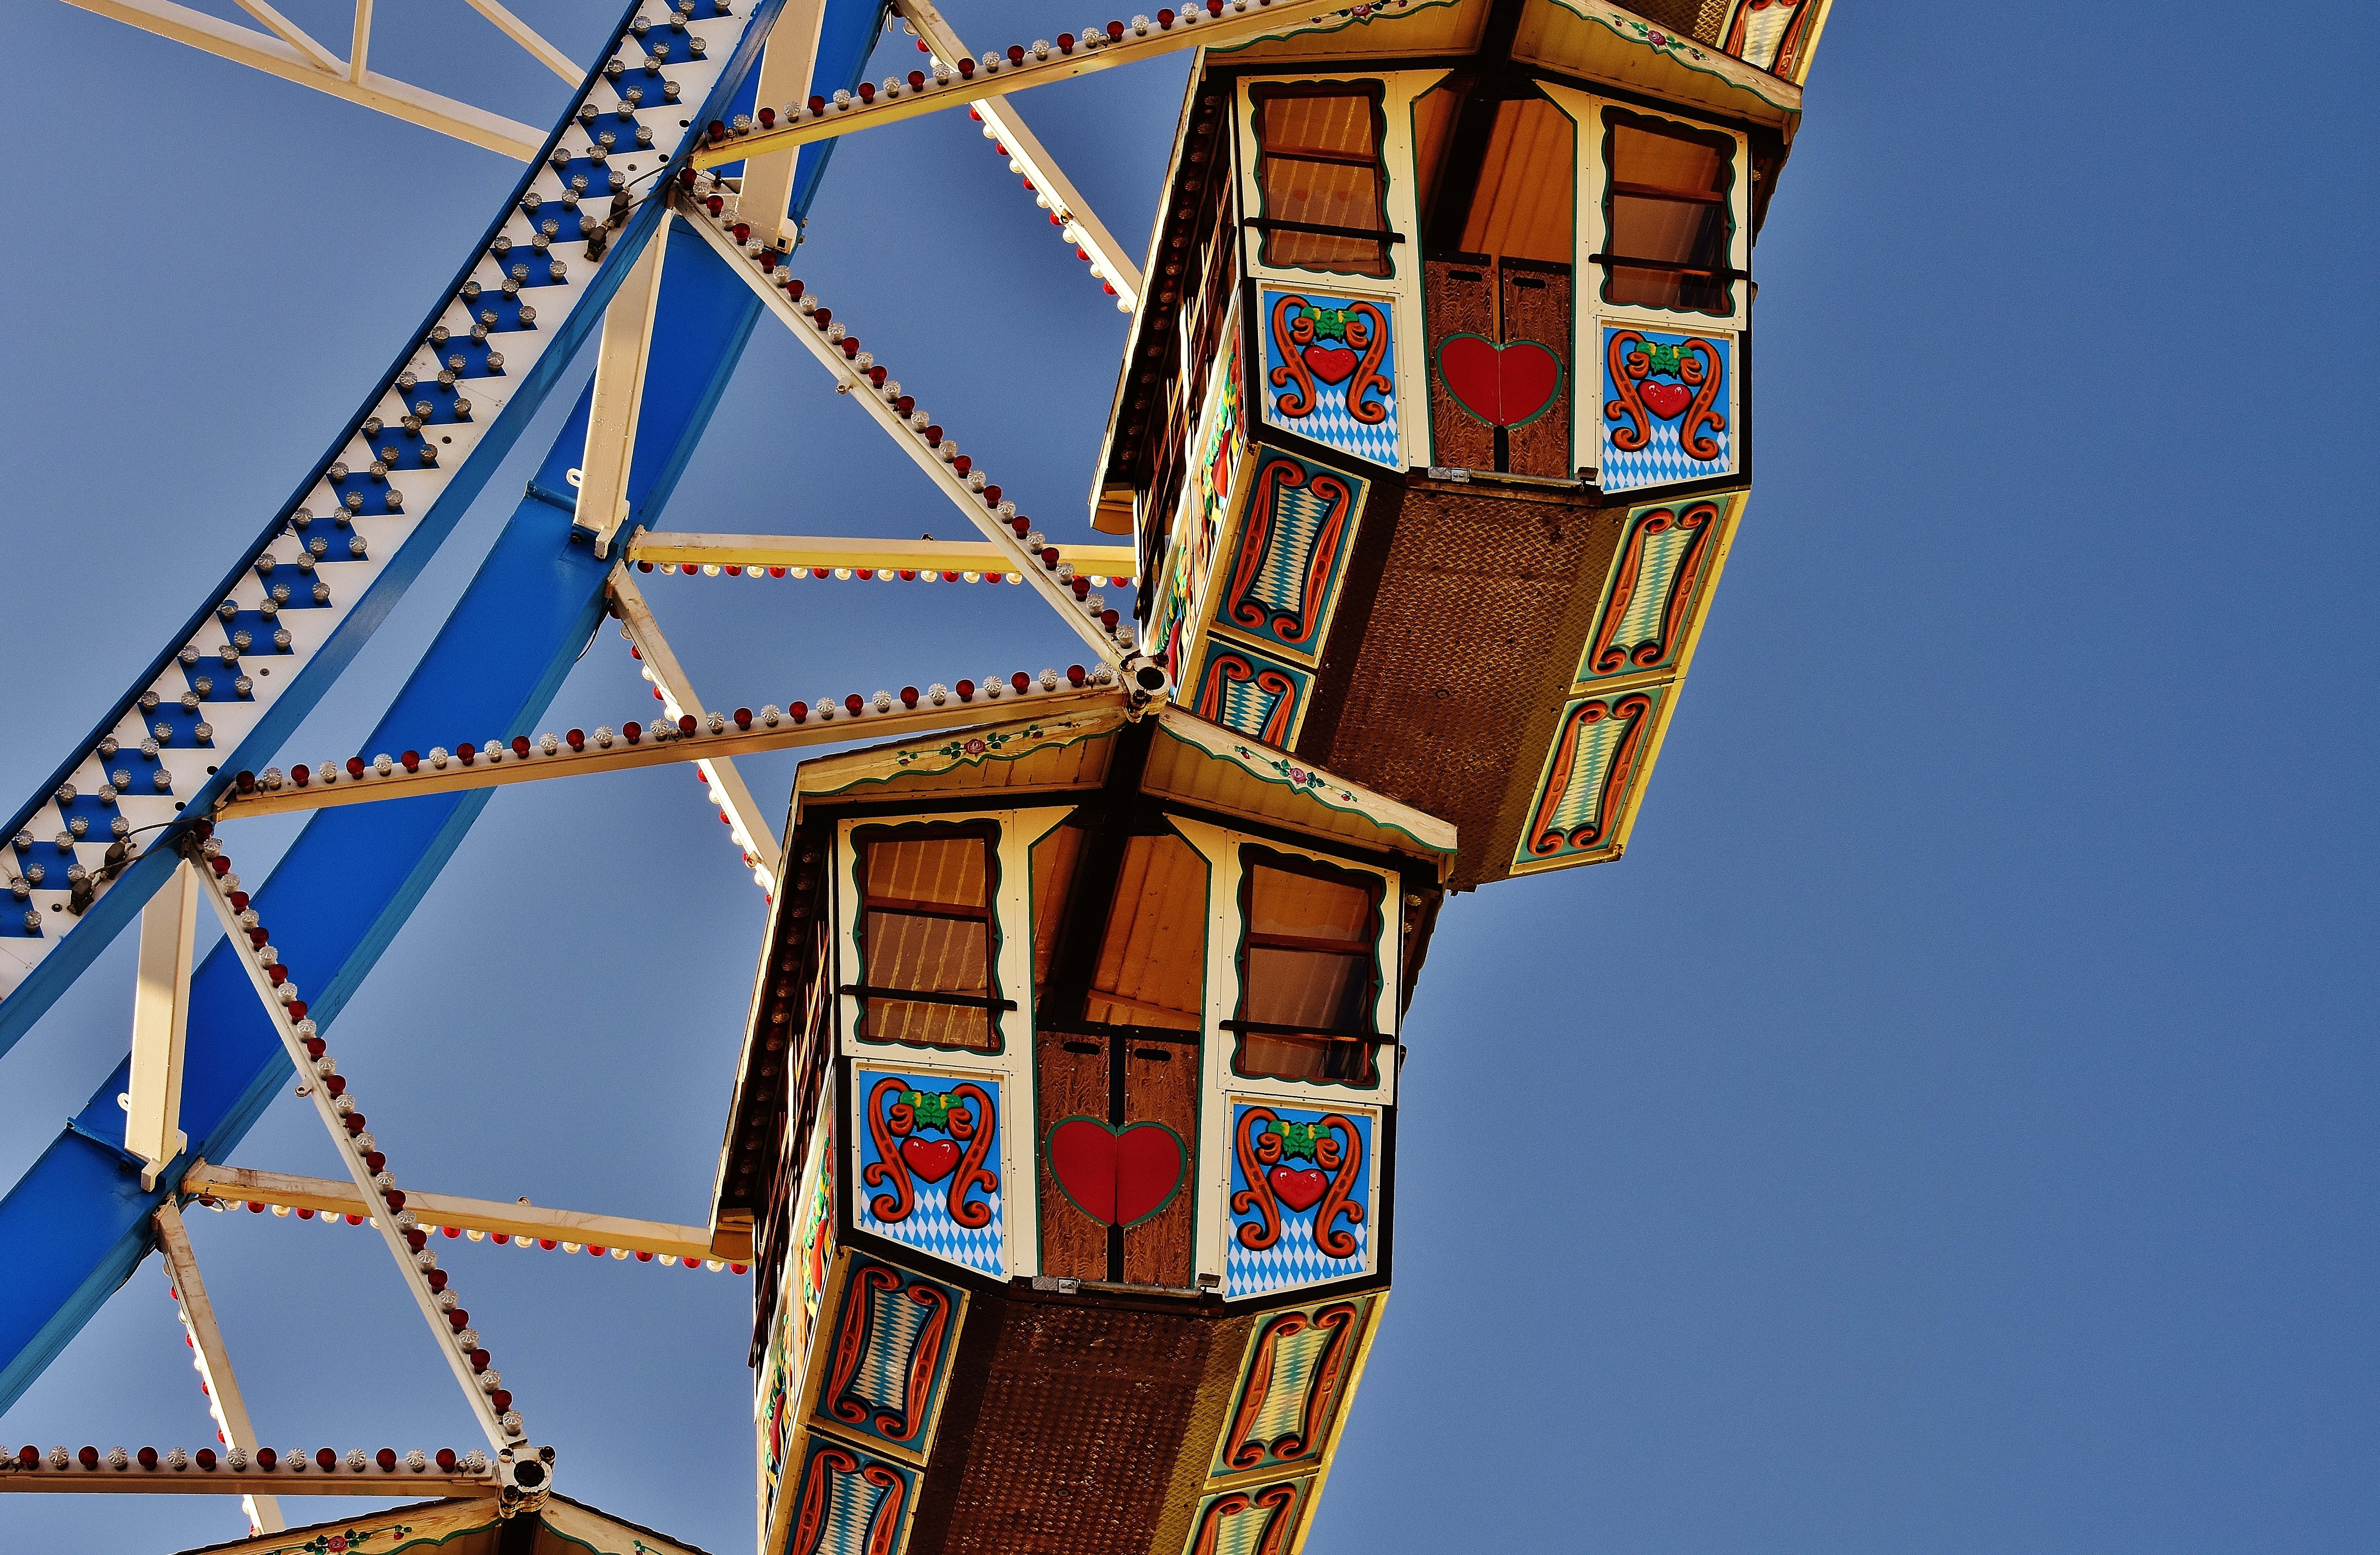
sky, view, ferris wheel, tower, romantic, landmark, ride, blue, leisure, fairground, bavaria, large, gondolas, fair, munich, oktoberfest, folk festival, observation tower, year market, carnies, festival site